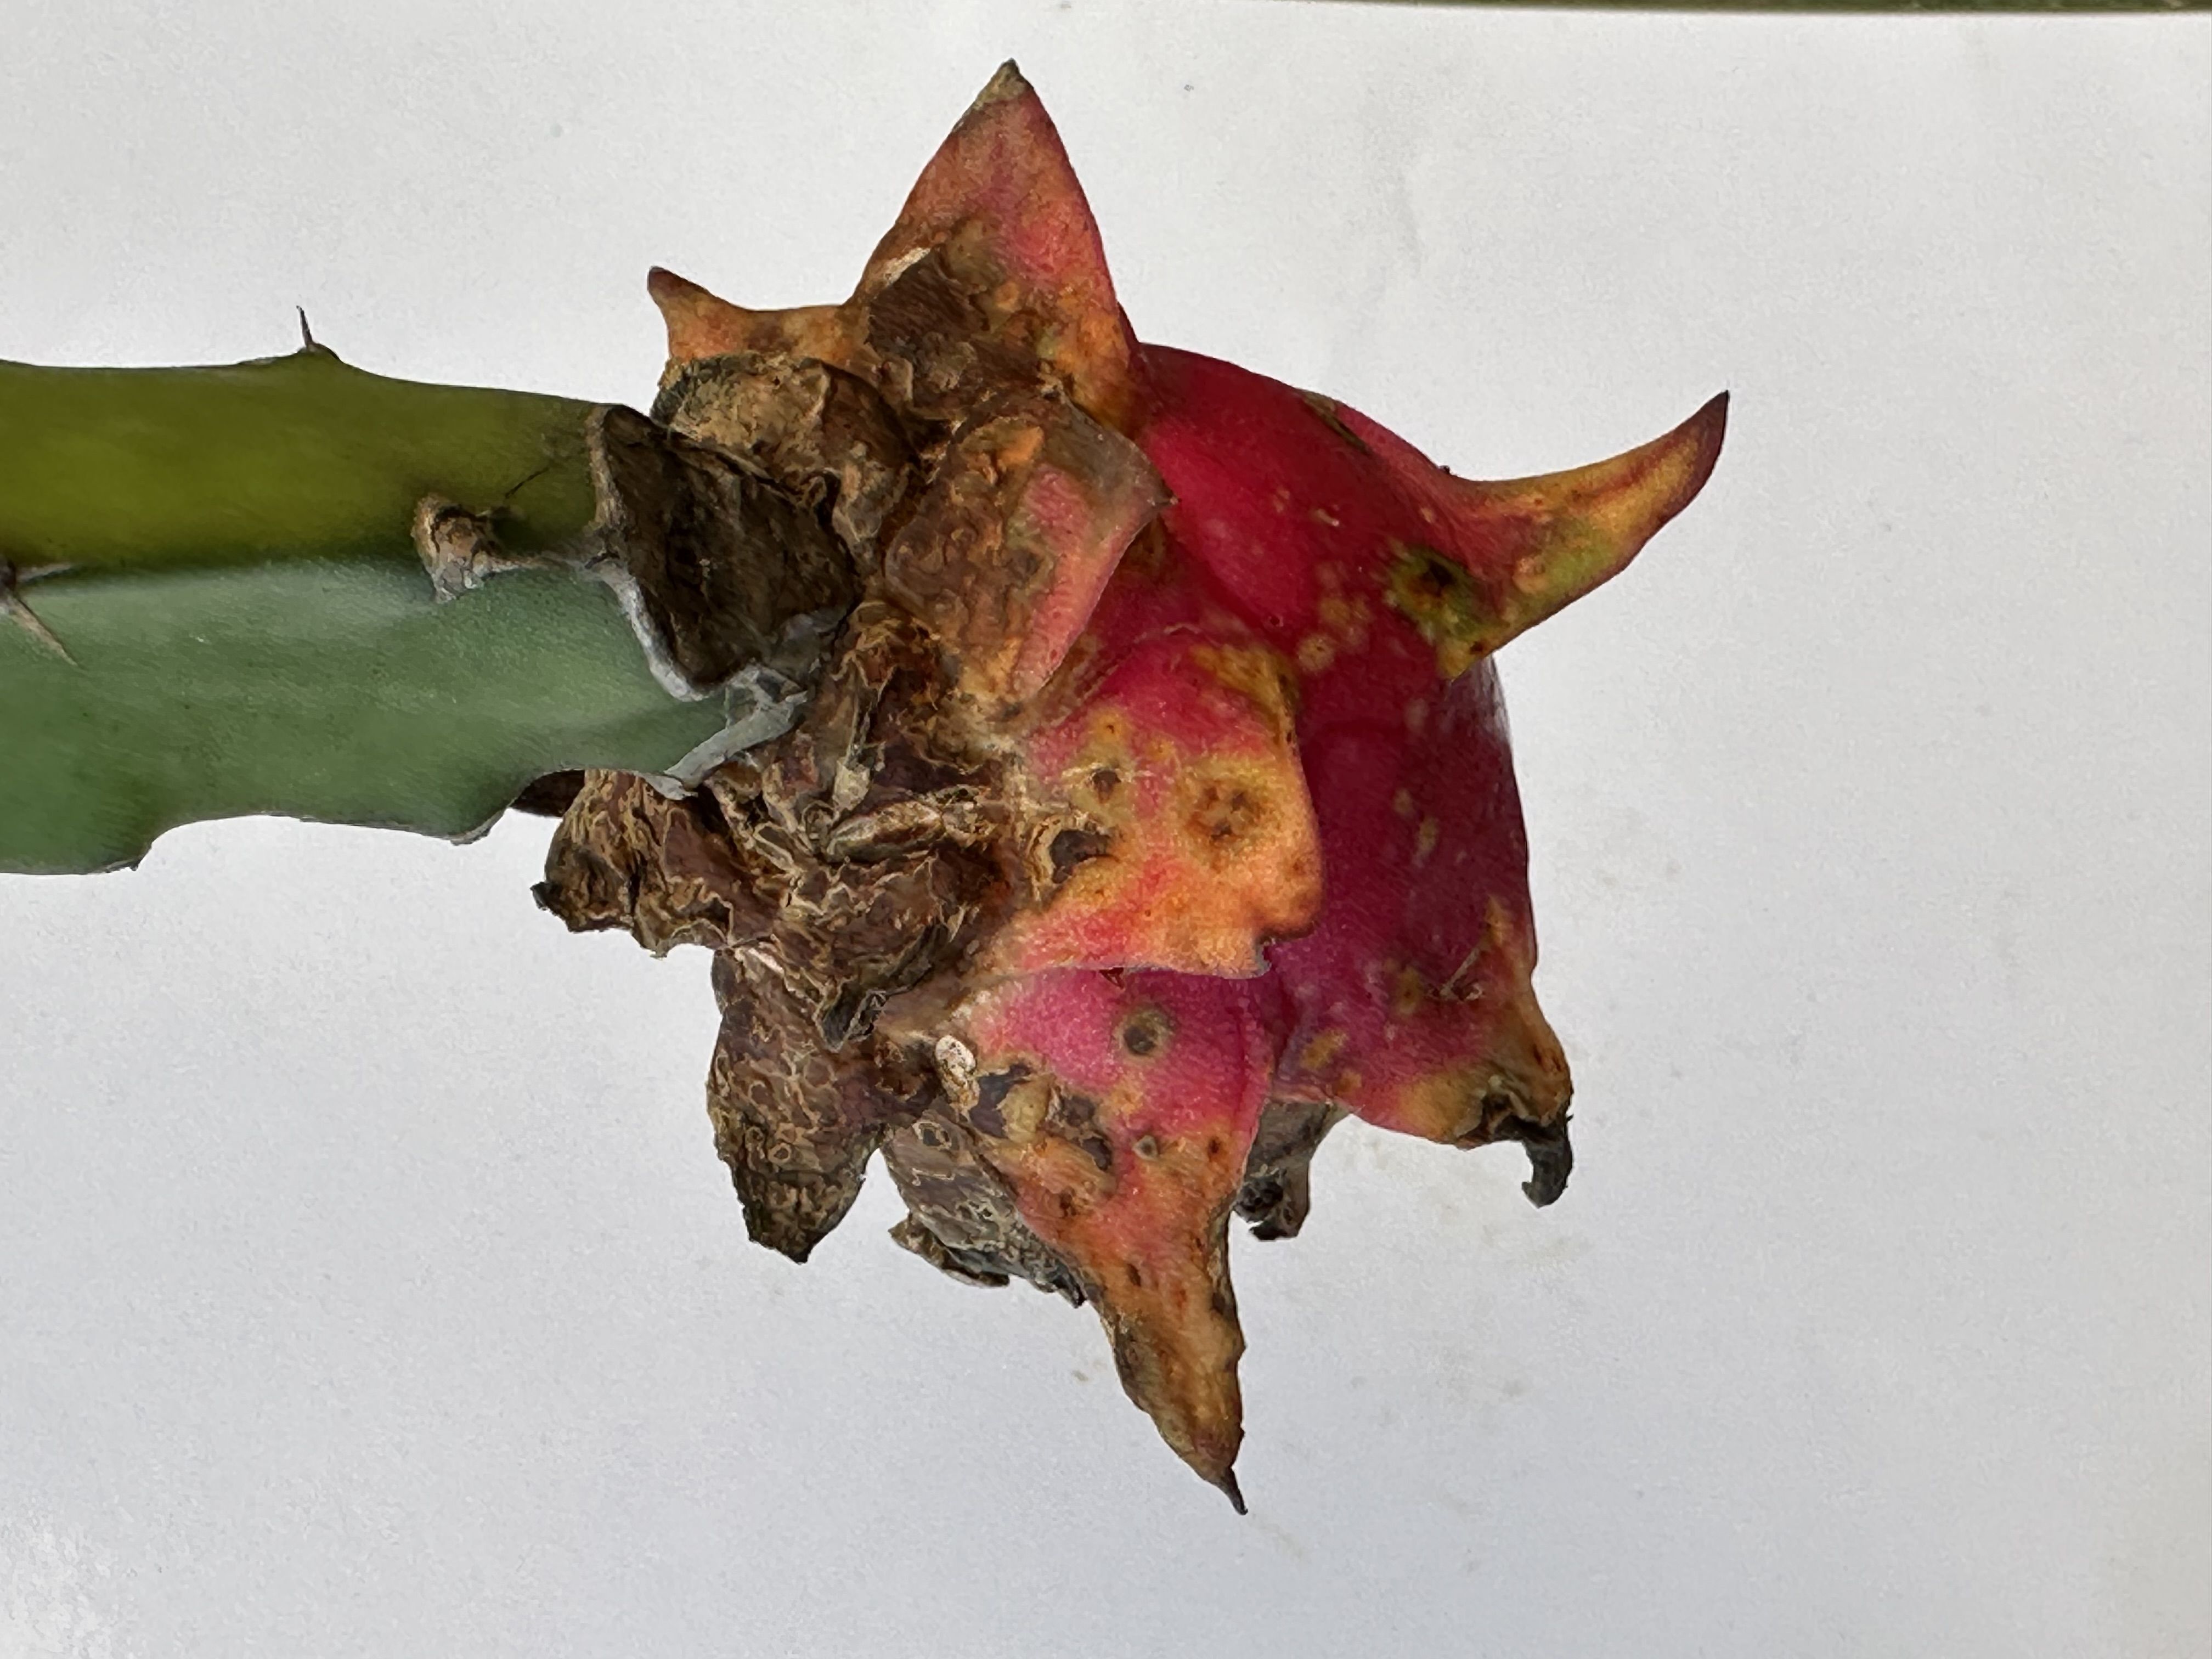
Label: Bad fruit